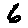
Label: 6